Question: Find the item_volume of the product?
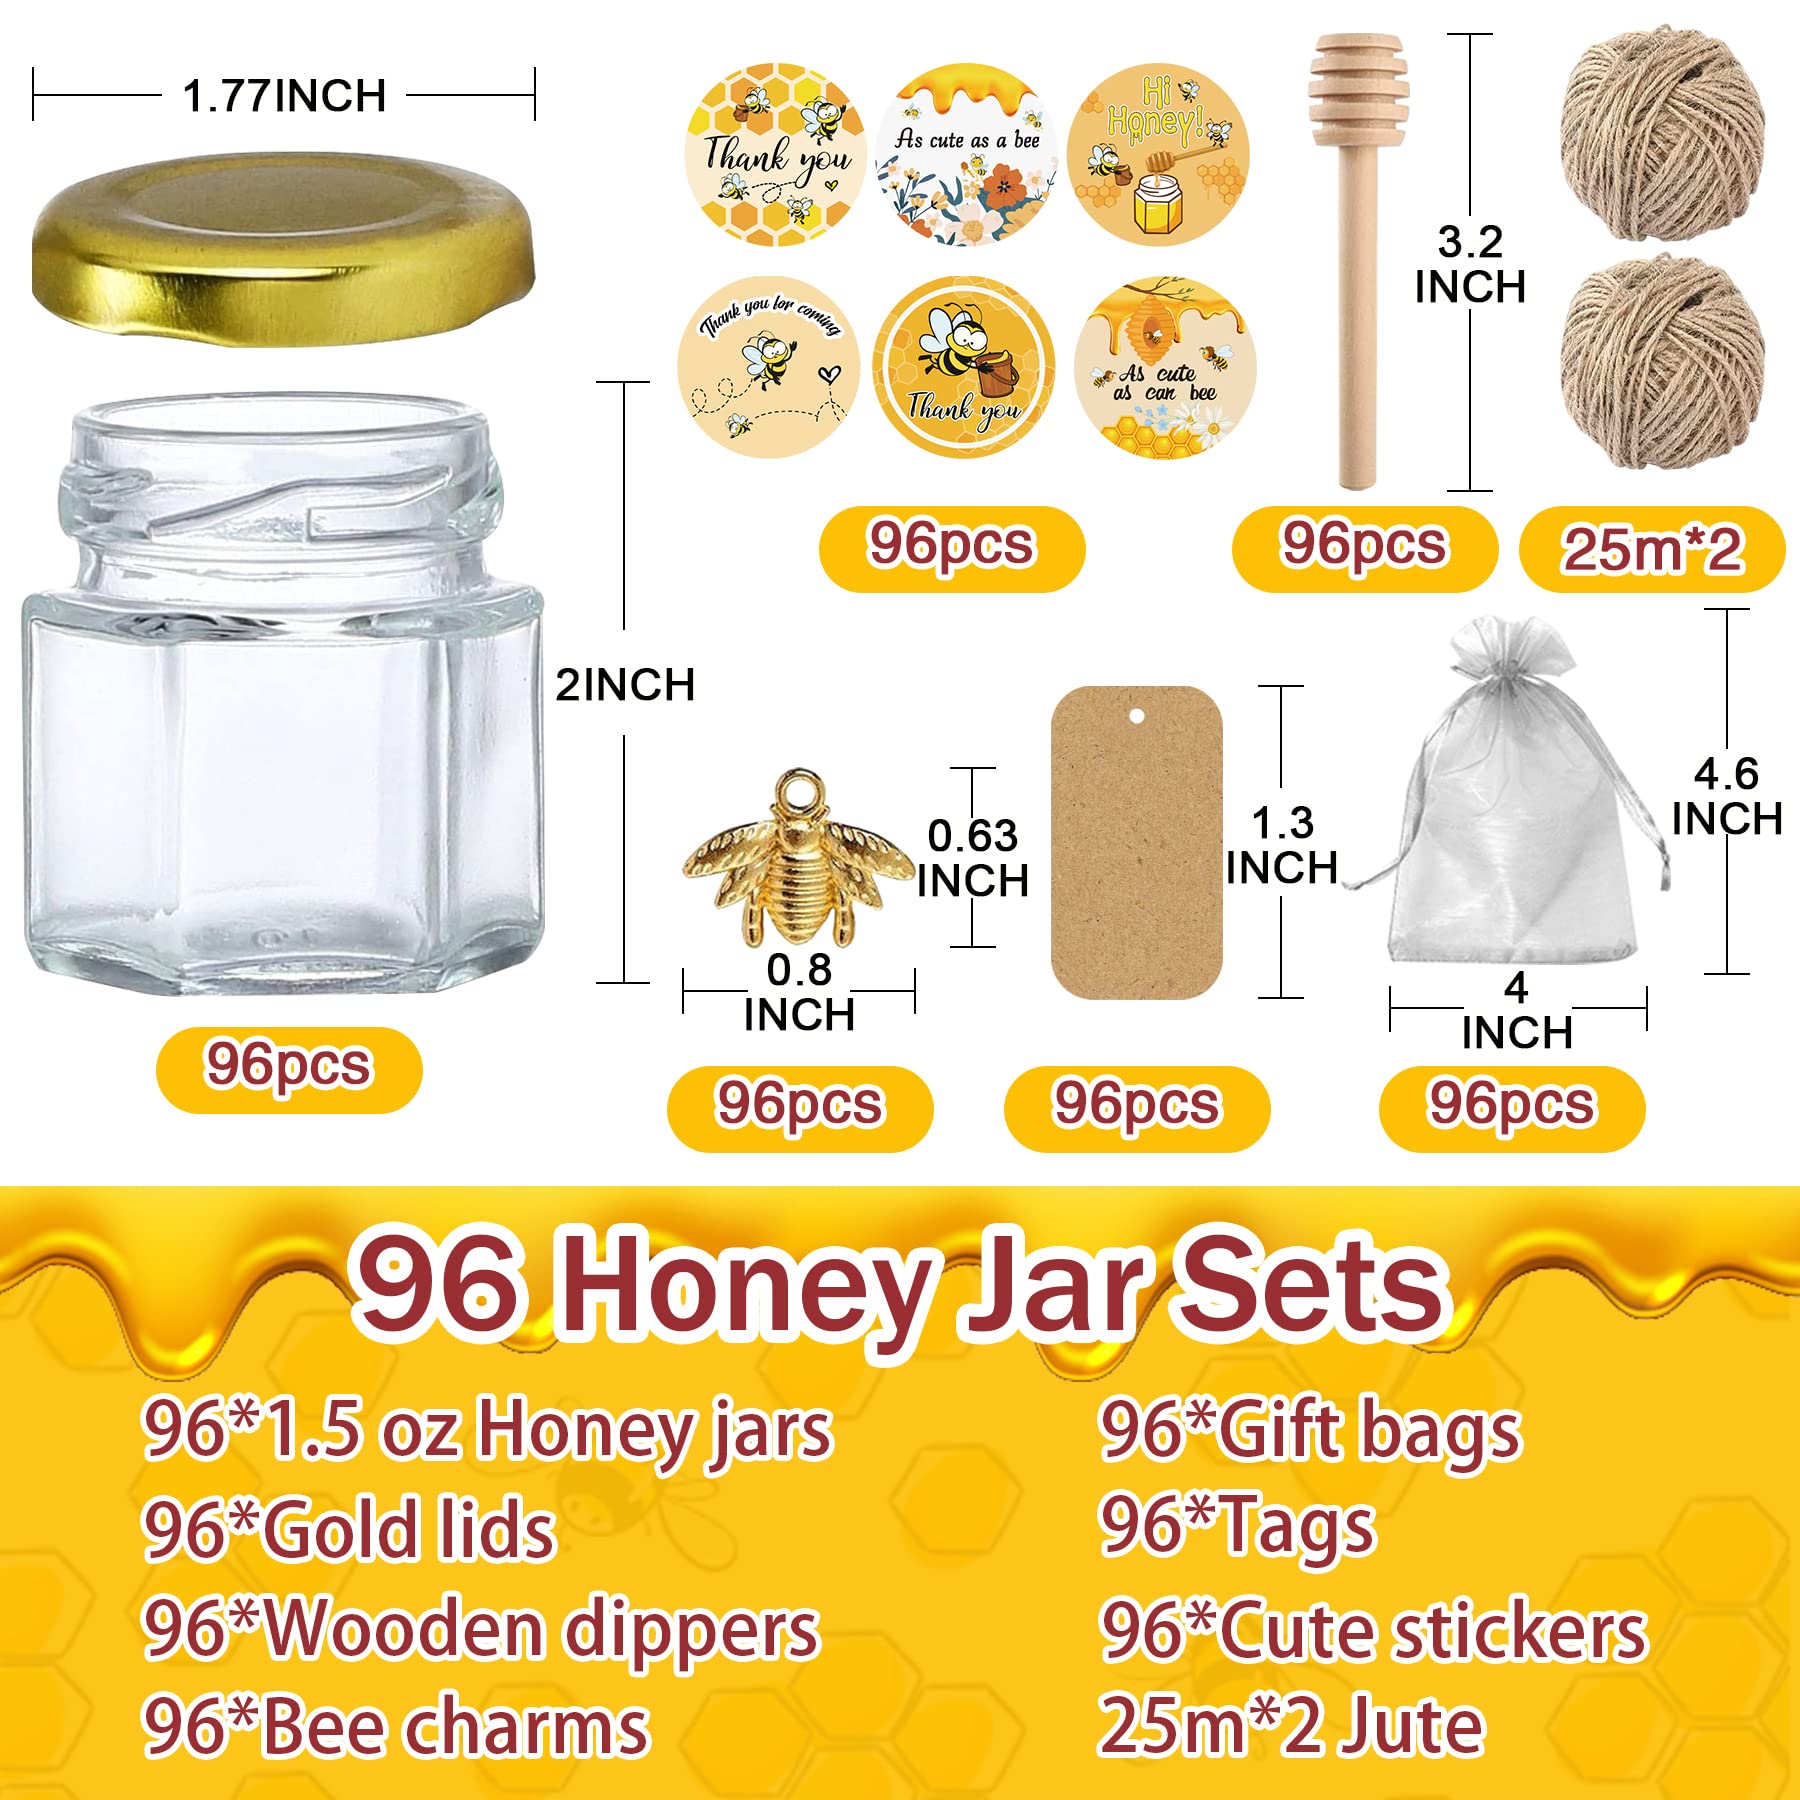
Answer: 1.5 ounce